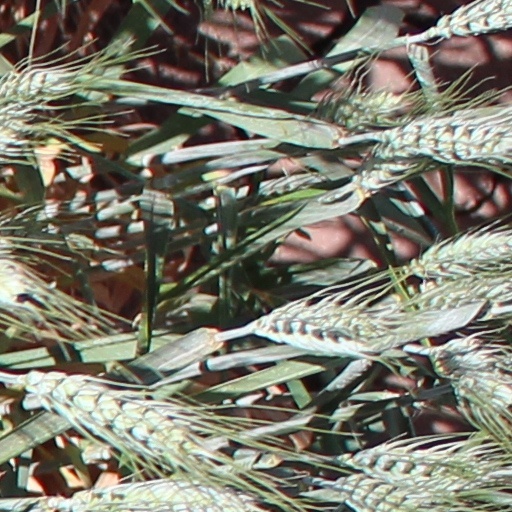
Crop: wheat